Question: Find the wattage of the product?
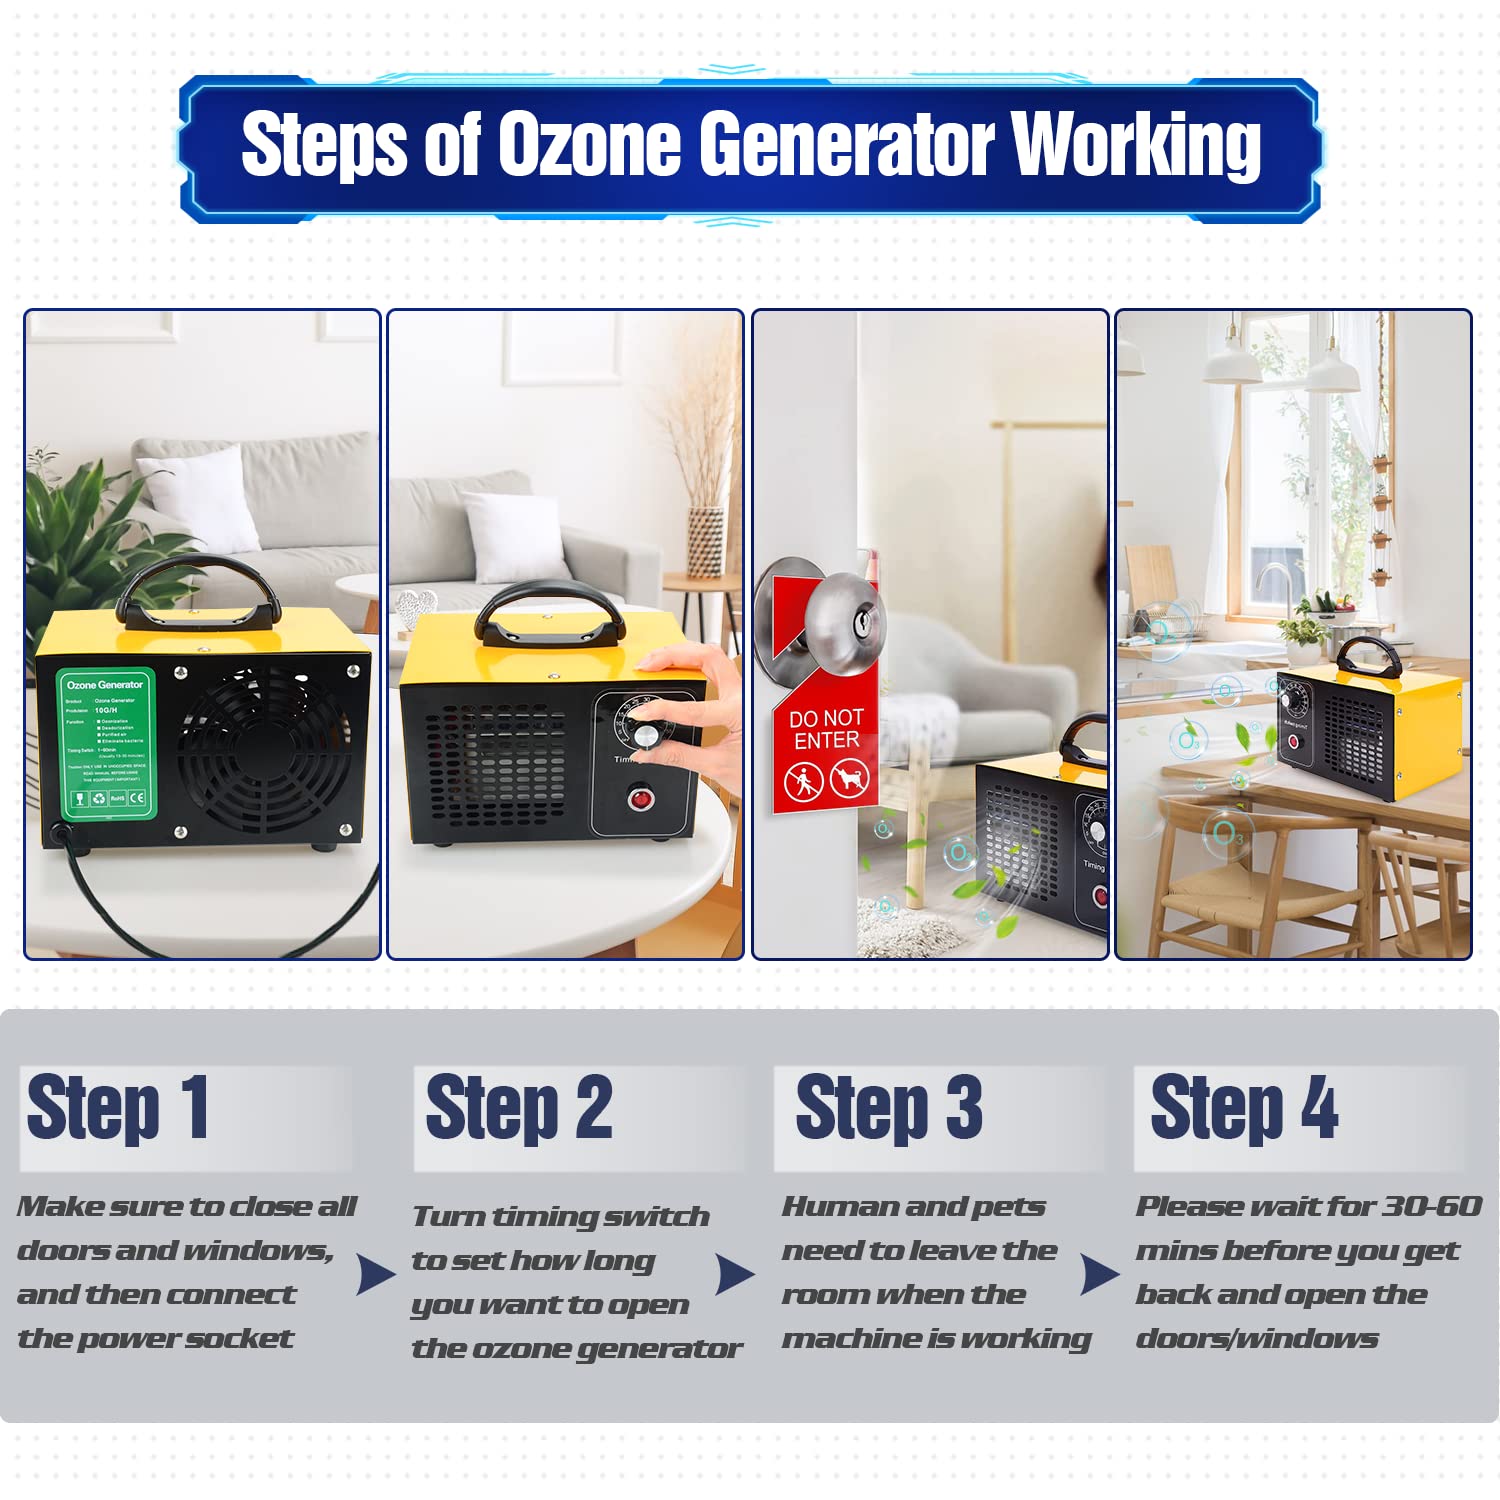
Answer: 30.0 watt